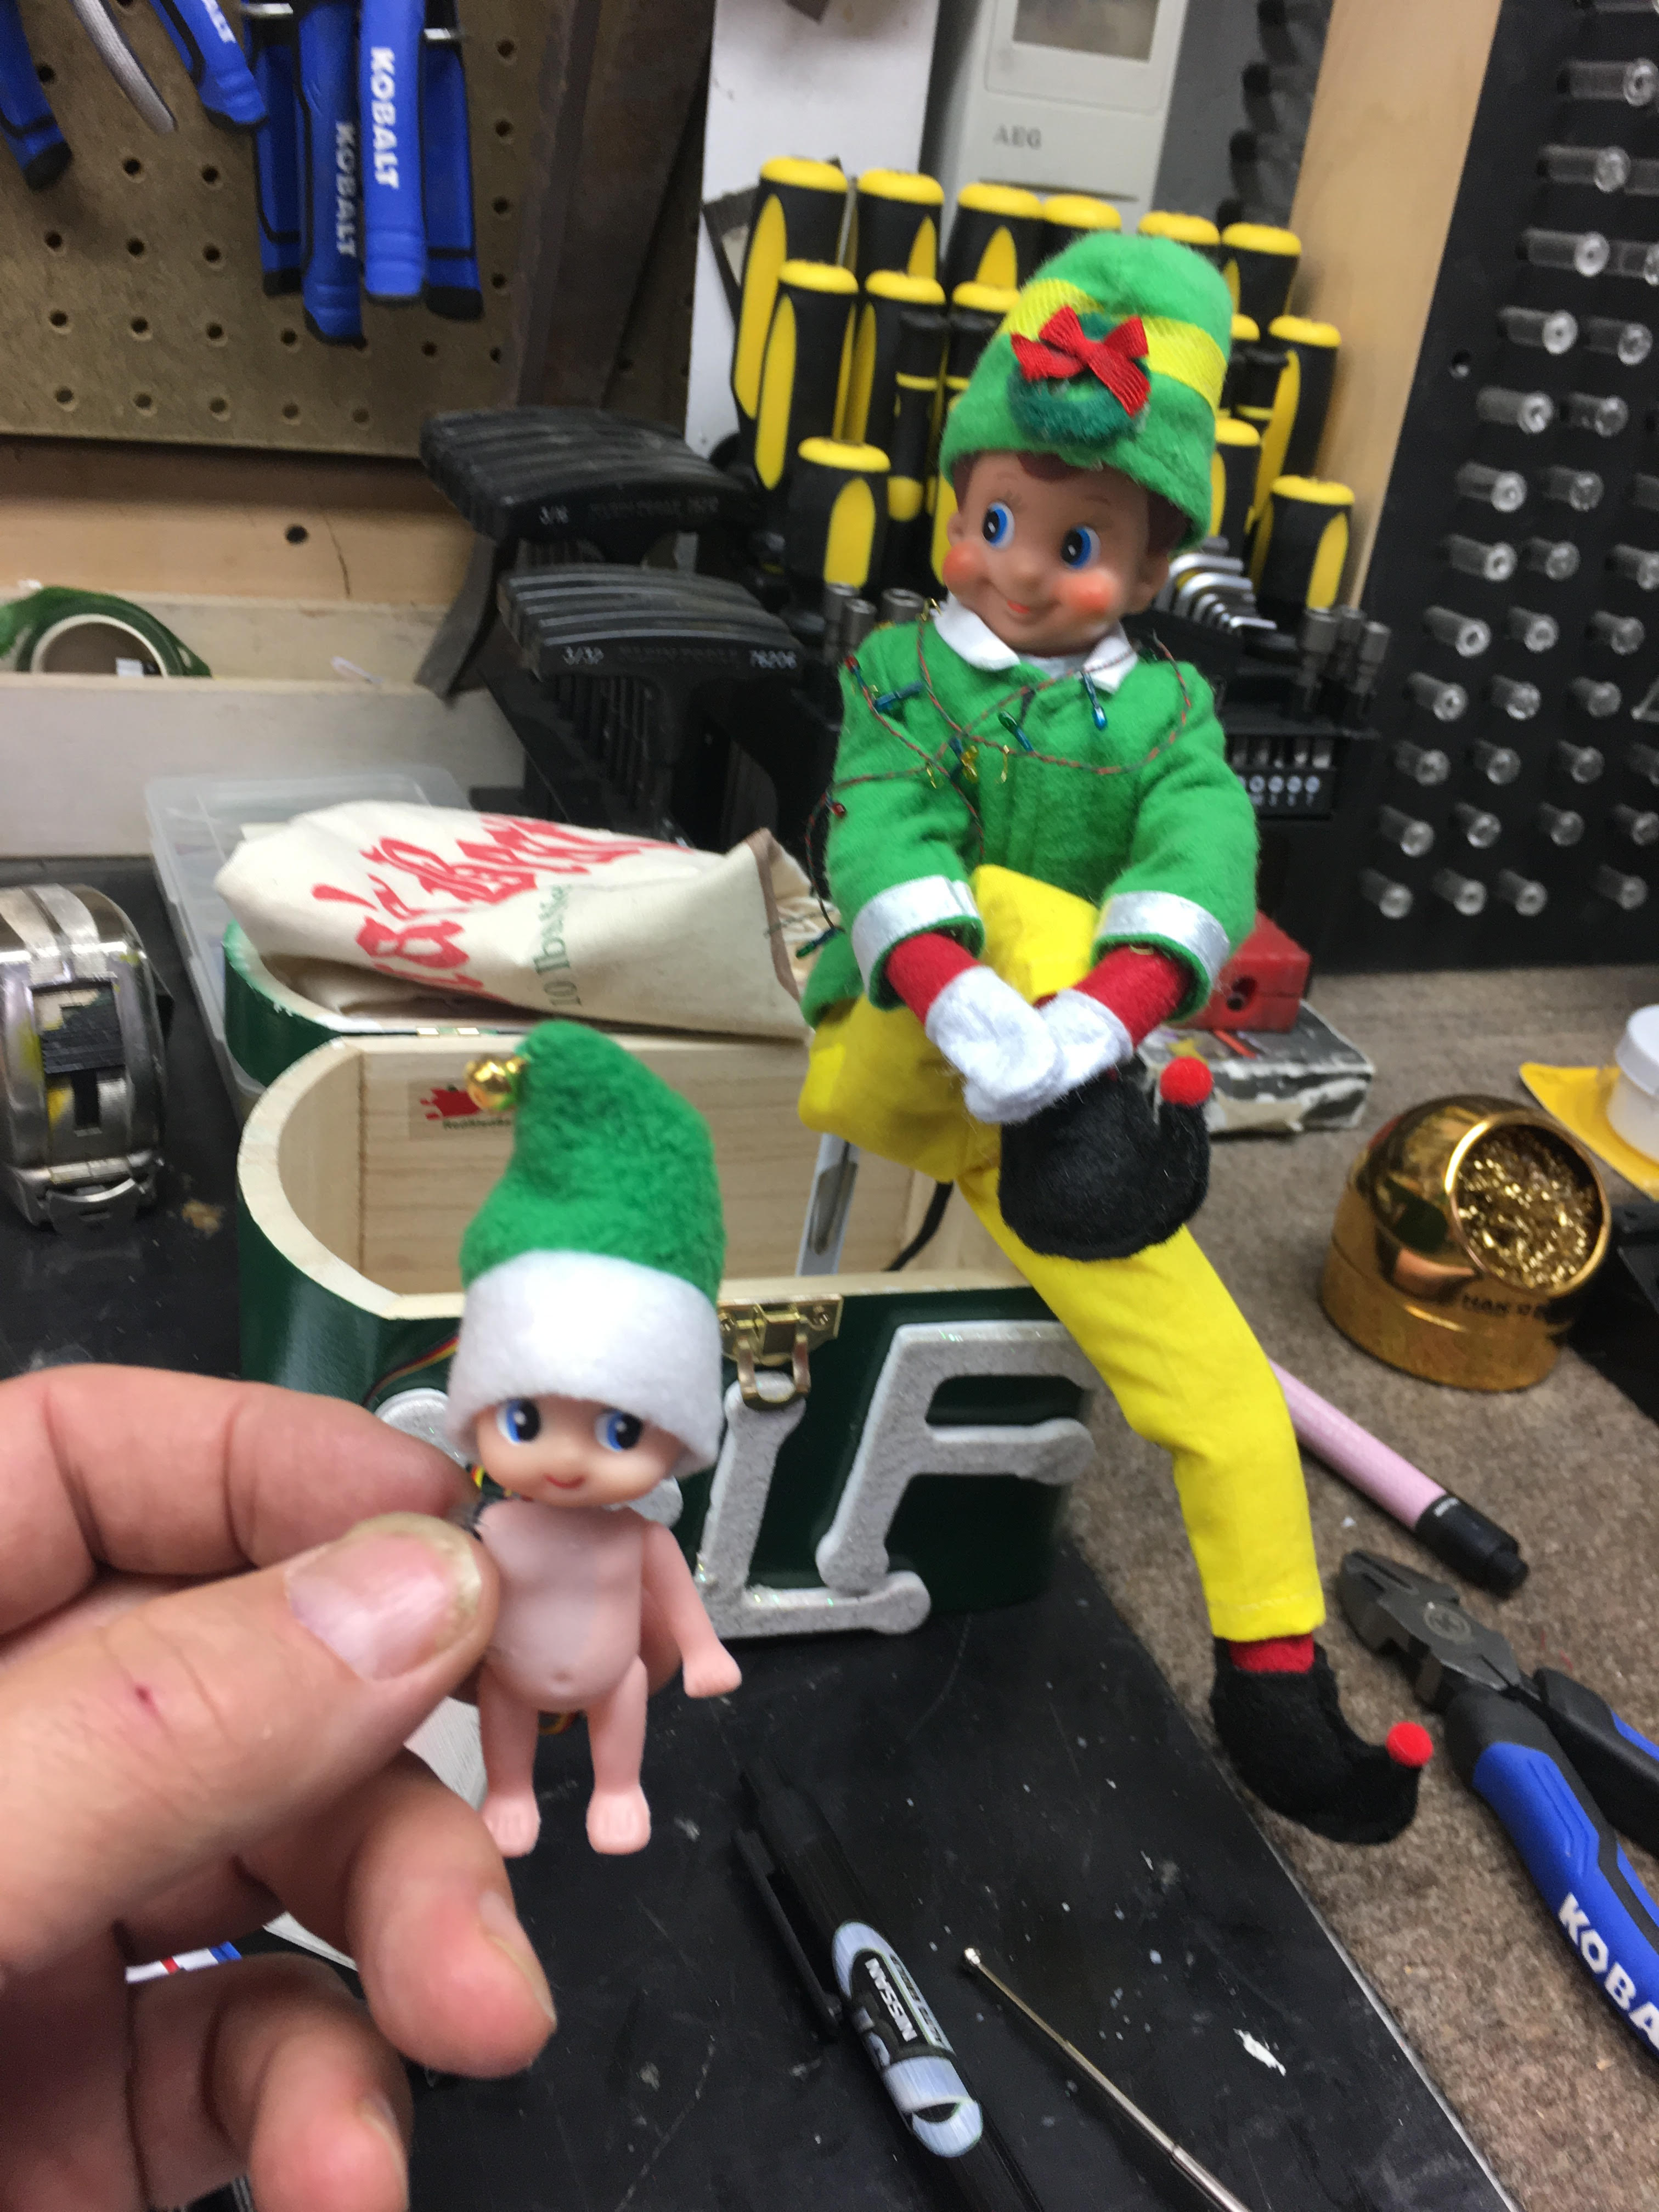
christmas, toy, yellow, fictional character, action figure, child